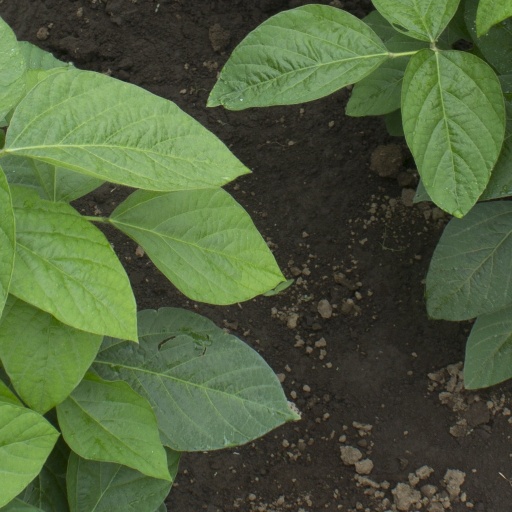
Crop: soybean